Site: brandenburg
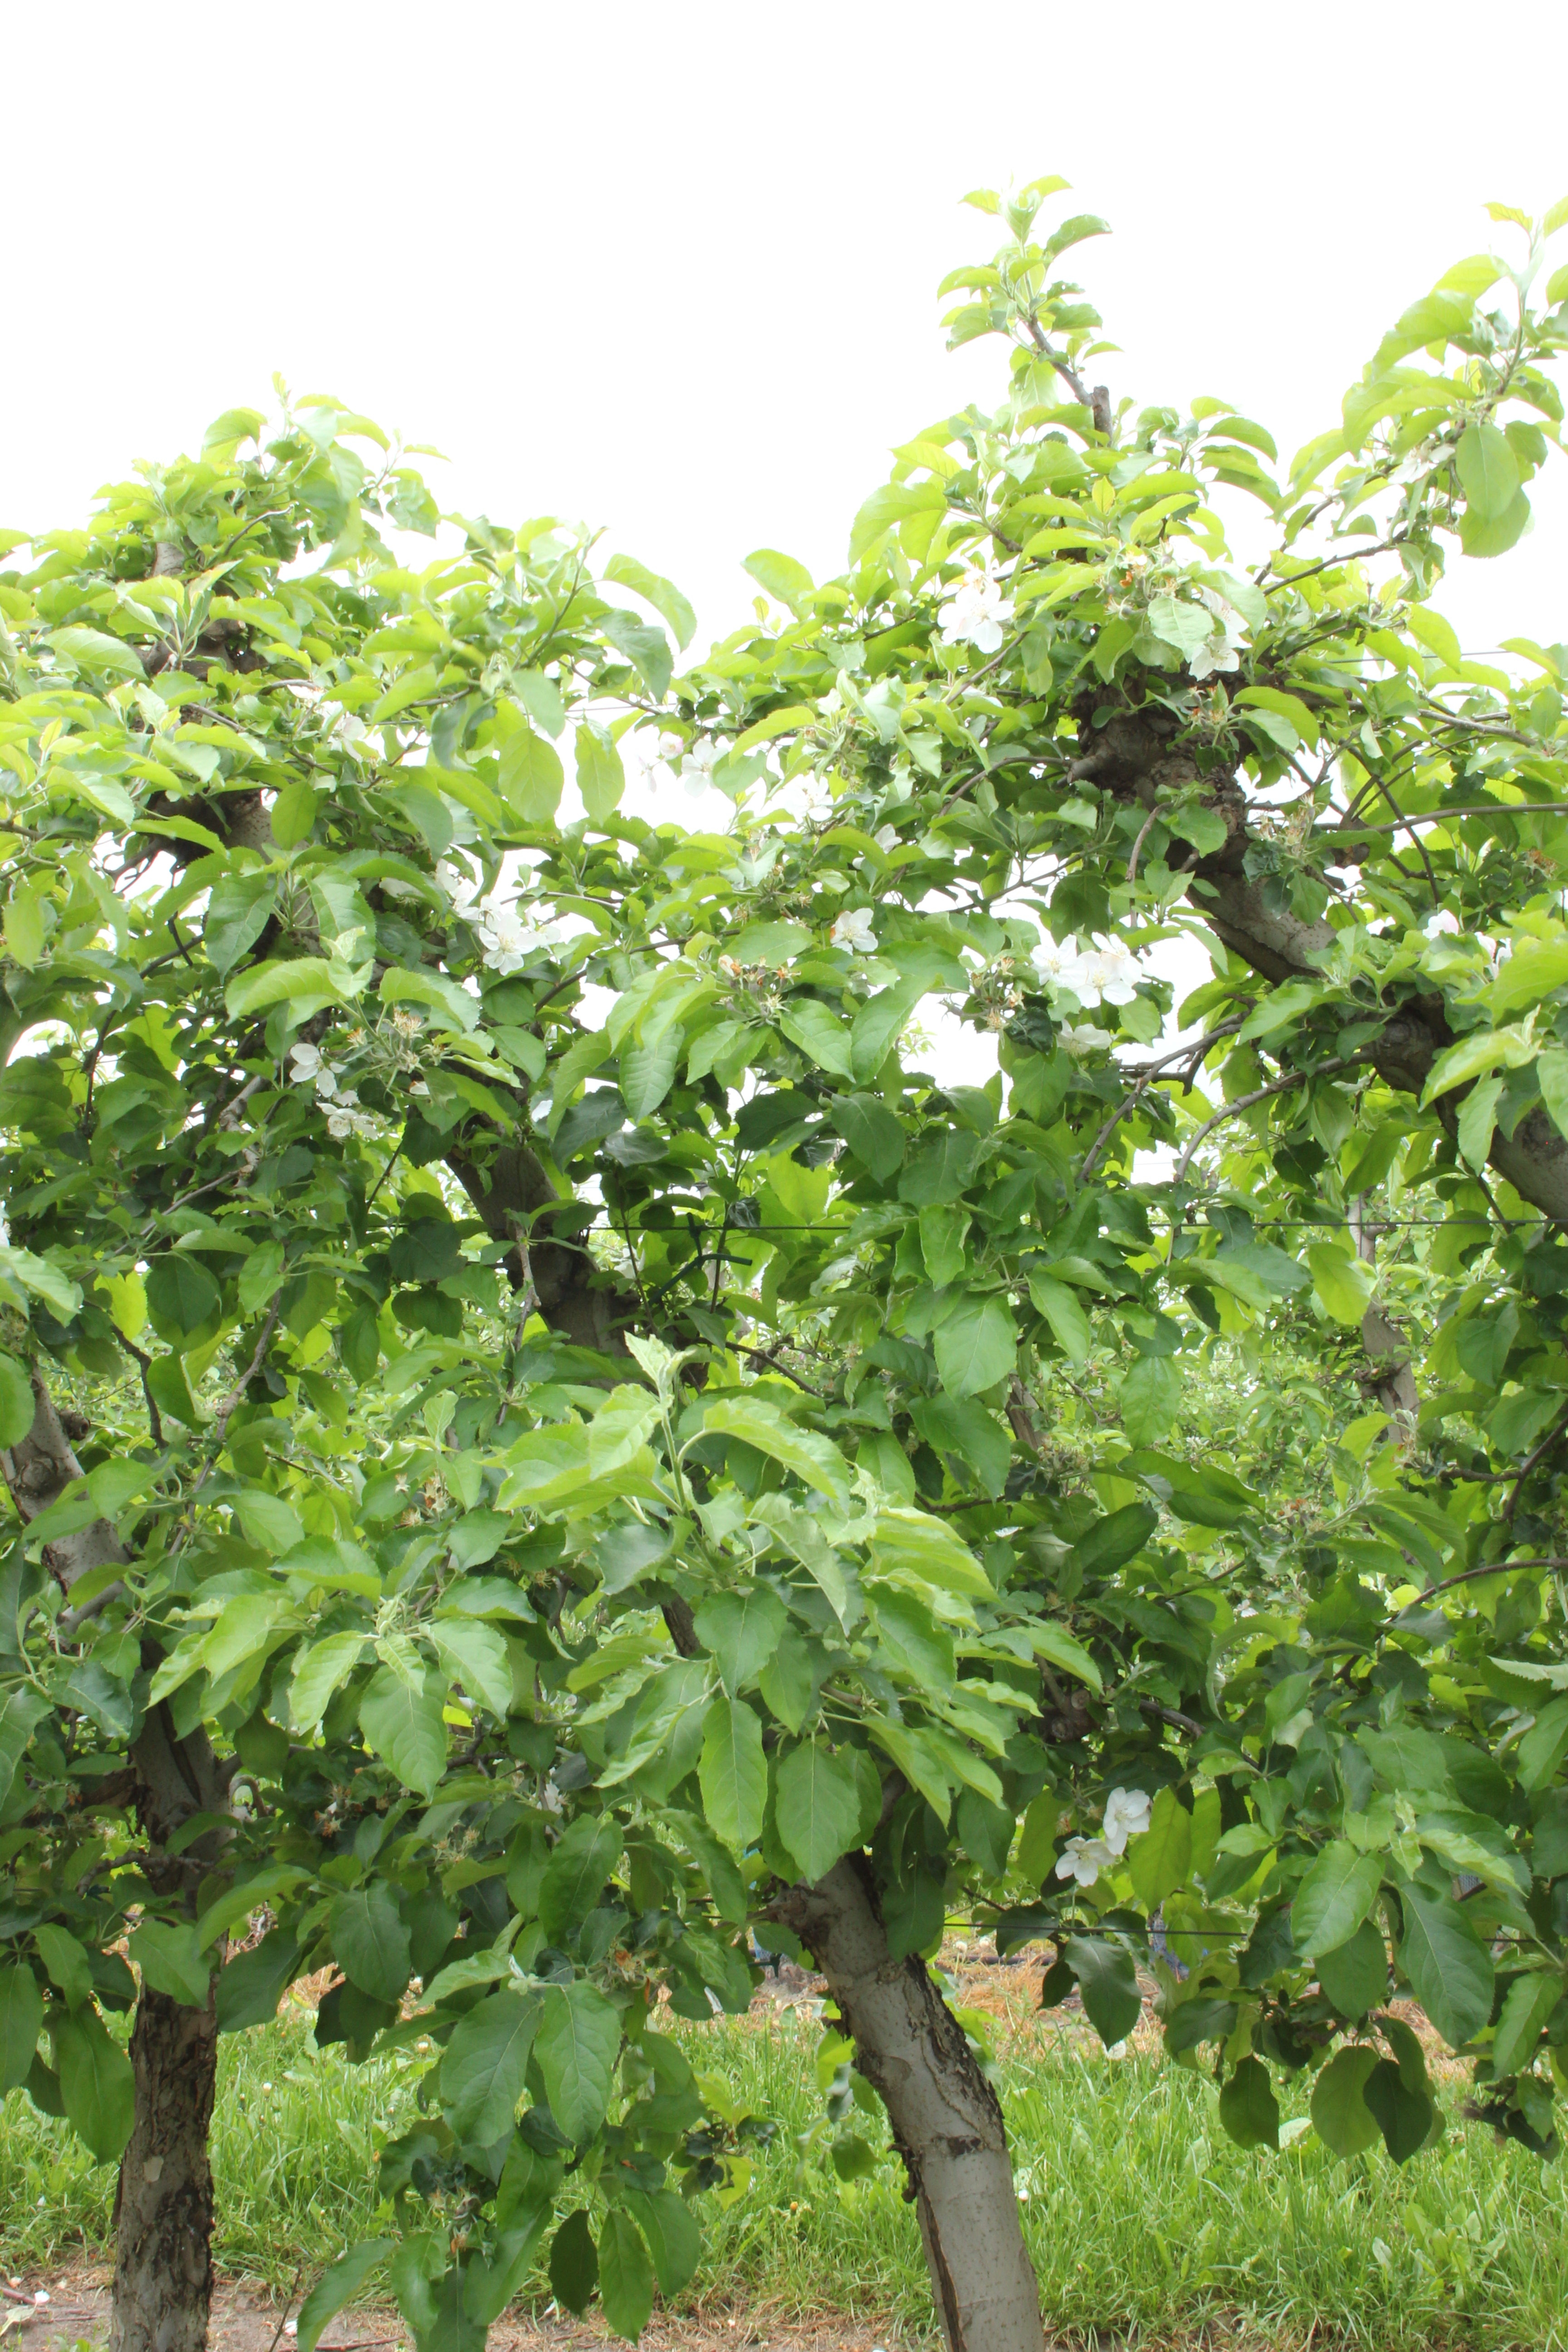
Growth stage (BBCH 67): Flowering